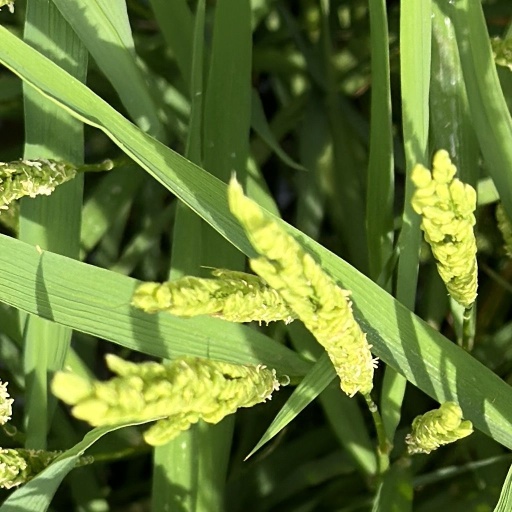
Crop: rice